United States invasion of Grenada

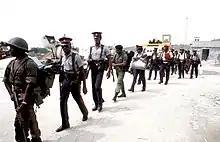
Members of the Eastern Caribbean Defense Force

In 1983, Representative Ron Dellums (D-CA) traveled to Grenada on a fact-finding mission, having been invited by Prime Minister Bishop. Dellums described his findings before Congress: